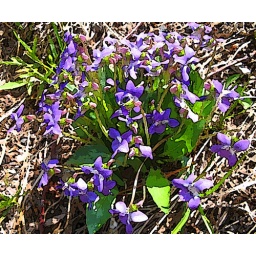
in ground violet bouquet